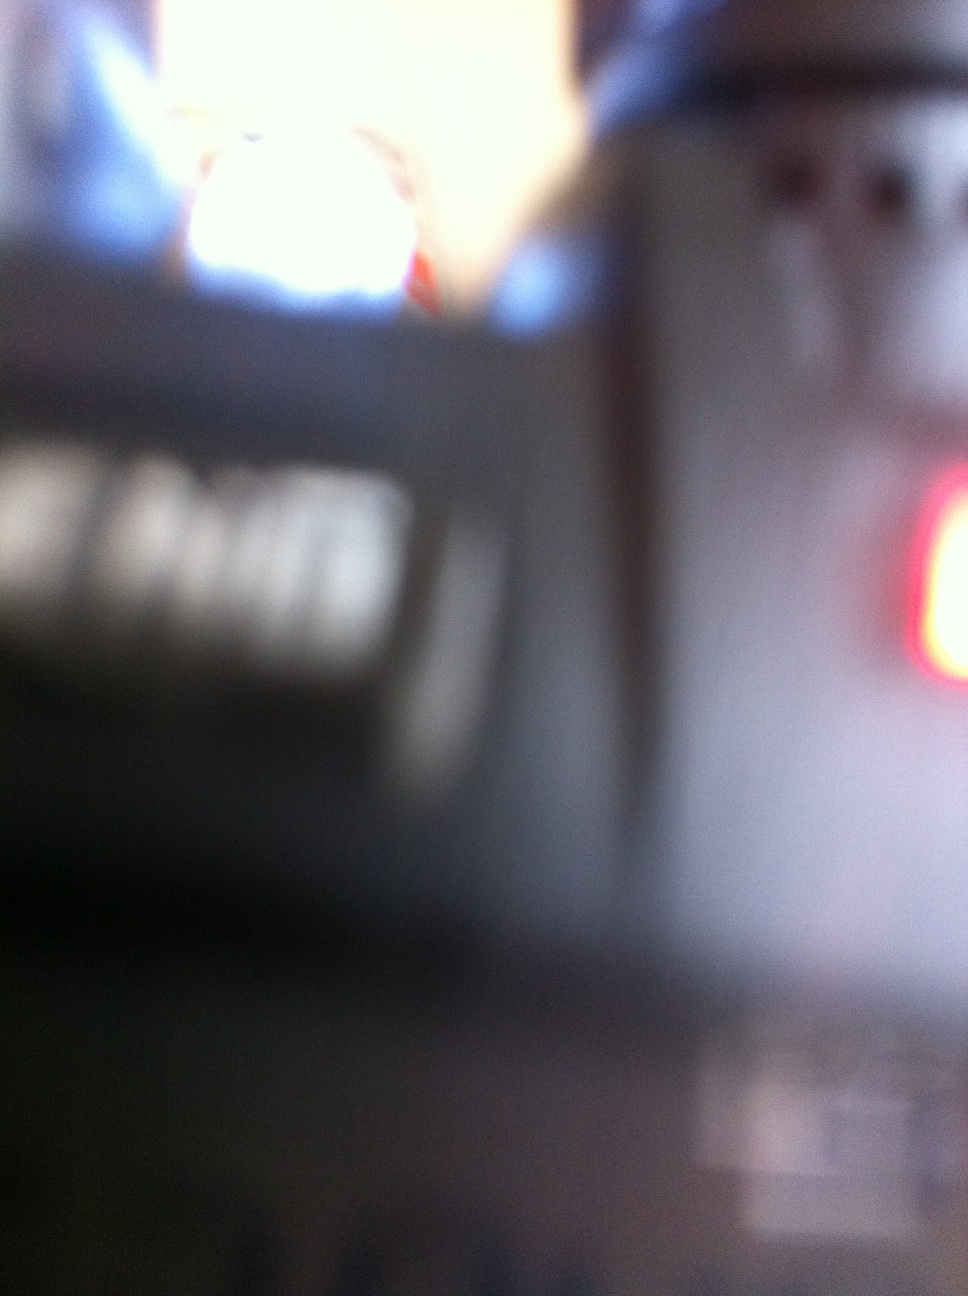Question: Is there anything displayed on the display on the hand held radio, on the screen?
Answer: unanswerable